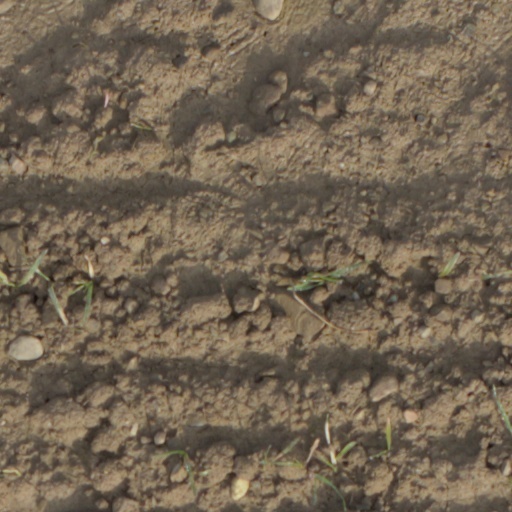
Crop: wheat